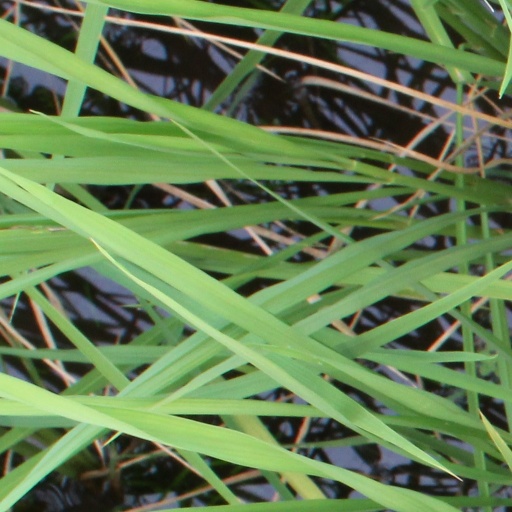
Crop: rice